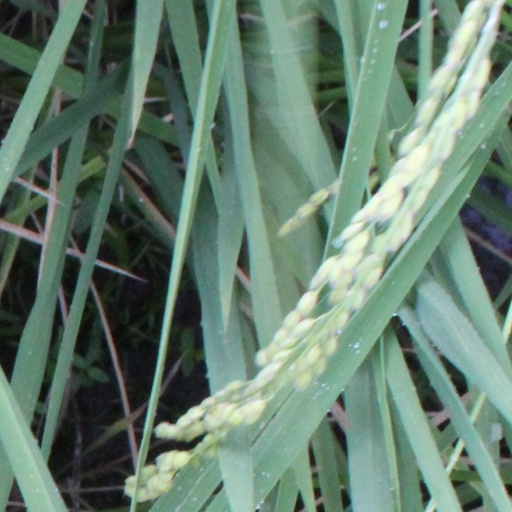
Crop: rice